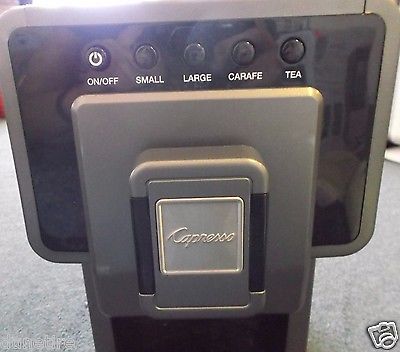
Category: coffee maker